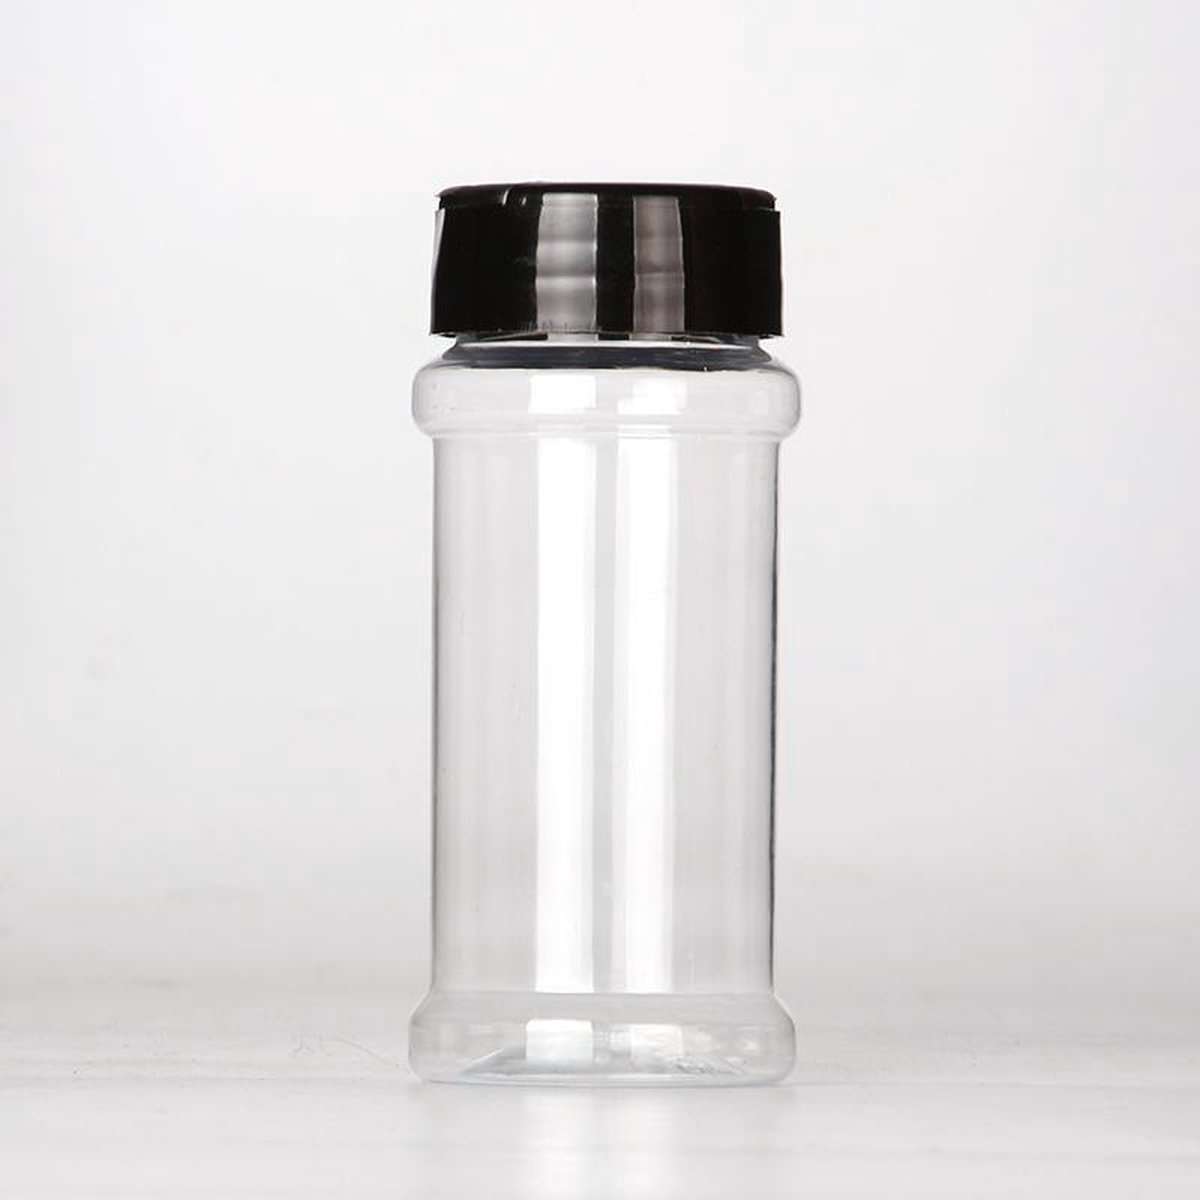
Waste category: glass